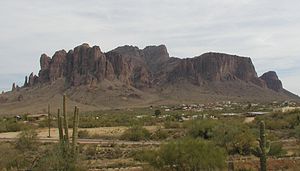
Apache Junction
Apache Junction er en by, der ligger i Pinal County i delstaten Arizona i USA. Apache Junction ligger ca. 56 km øst for Phoenix' centrum, hvor hovedvejene US 60, US 89 og SR 88 mødes.